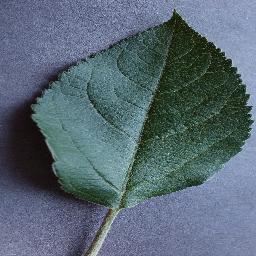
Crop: apple
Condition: healthy